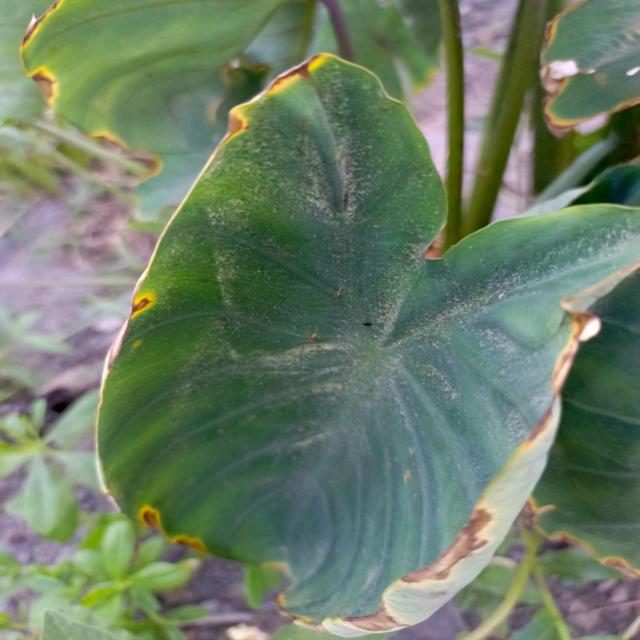
Label: Mid_Blight